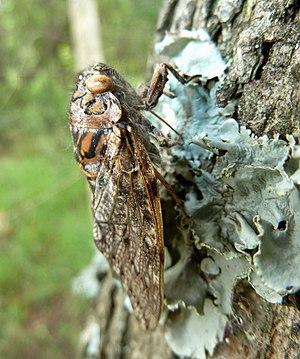
Platypleura est un genre d'insectes hémiptères de la famille des Cicadidae et de la sous-famille des Cicadinae.